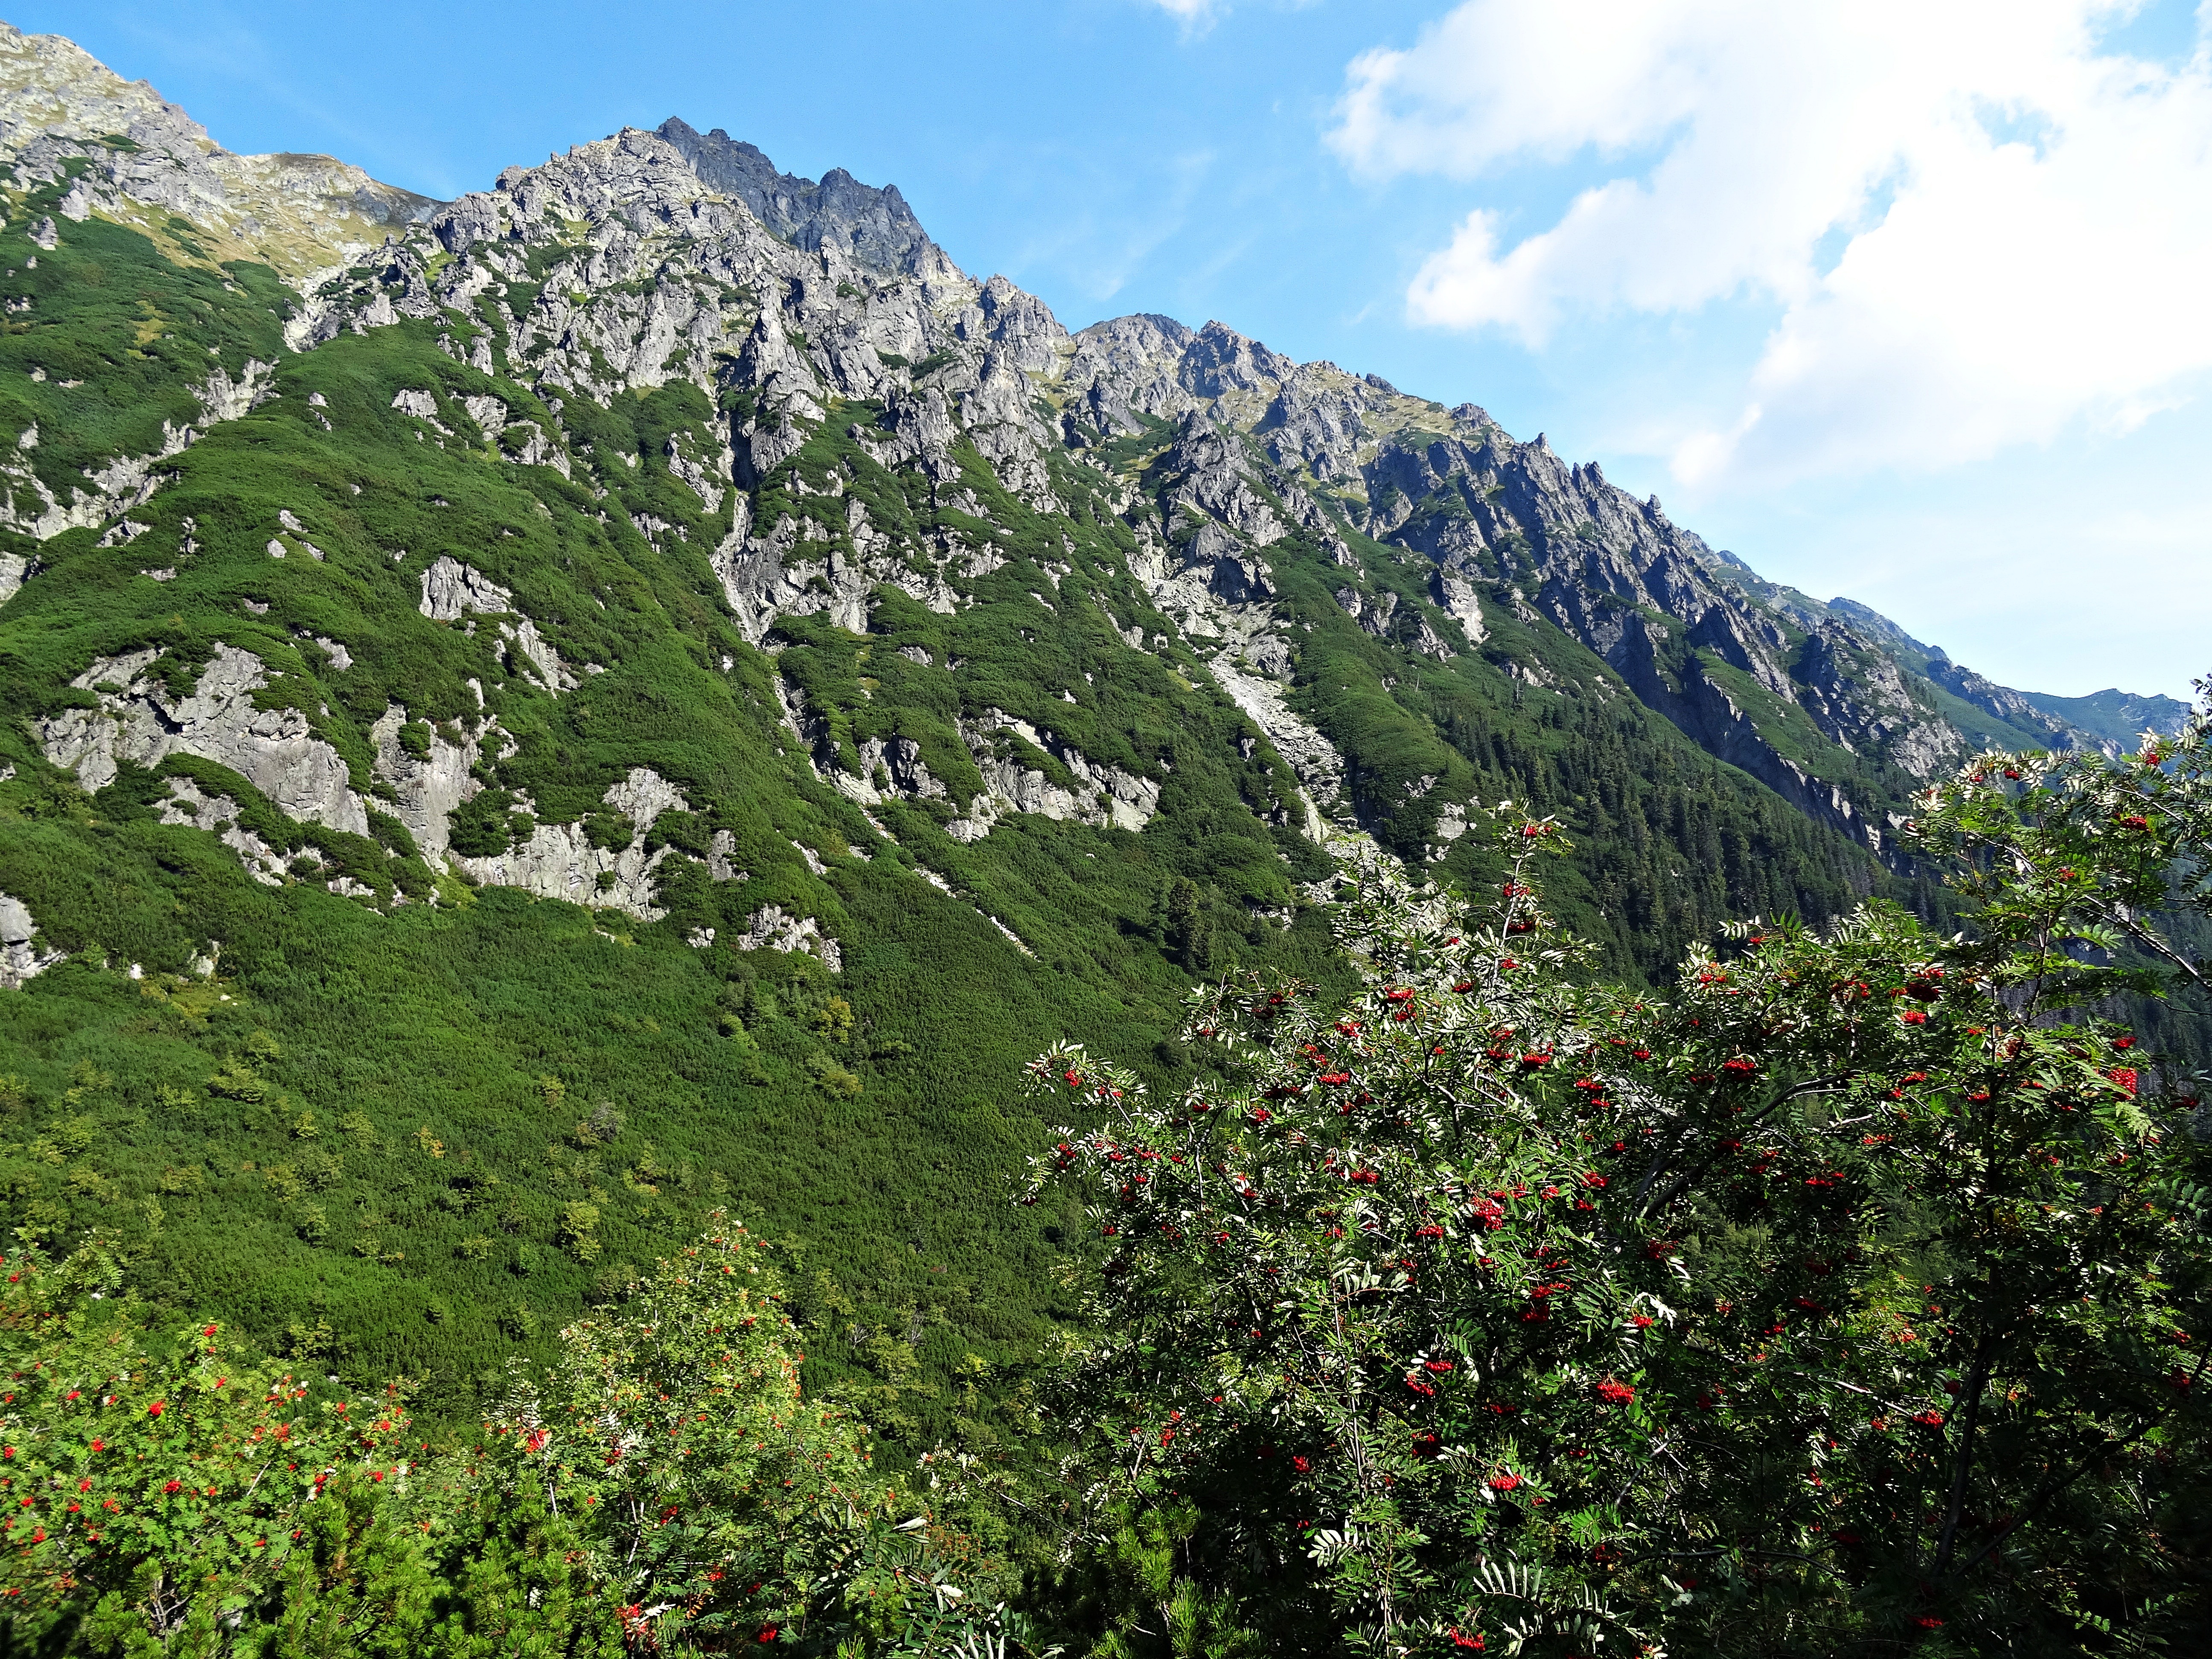
landscape, tree, nature, forest, wilderness, walking, mountain, hiking, trail, meadow, hill, flower, adventure, view, valley, mountain range, panorama, summer, travel, green, park, scenery, holiday, colorful, tourism, ridge, top view, rocks, tour, holidays, mountains, alps, vegetation, plateau, beauty, time of year, ecosystem, tatry, wandering, the silence, on the trail, peace of mind, hiking trail, hiking trails, sunny day, landform, a view of the mountains, mountain trekking, mountain hiking, the beauty of the mountains, mountain pass, geographical feature, mountainous landforms